Rochester Institute of Technology

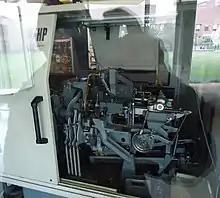
Corporations have donated machines and tools for students to study and improve

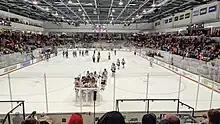
Gene Polisseni Center Interior

The total value of research grants to university faculty for fiscal year 2022 totaled $92 million. The university currently offers twelve PhD programs: Imaging science, Microsystems Engineering, Computing and Information Sciences, Color science, Astrophysical Sciences and Technology, Sustainability, Electrical and Computer Engineering, Biomedical and Chemical Engineering, Business Administration, Physics, and Mathematical Modeling.